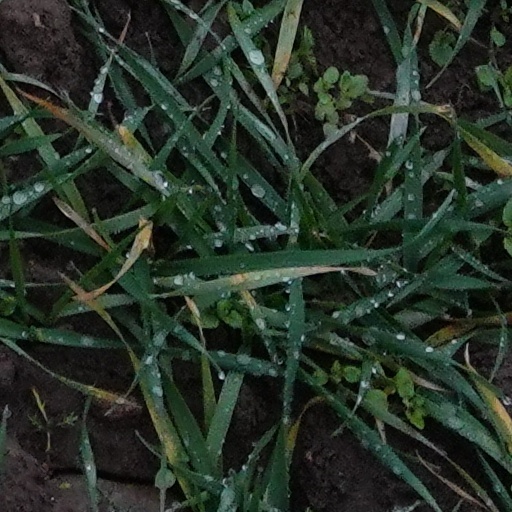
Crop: wheat